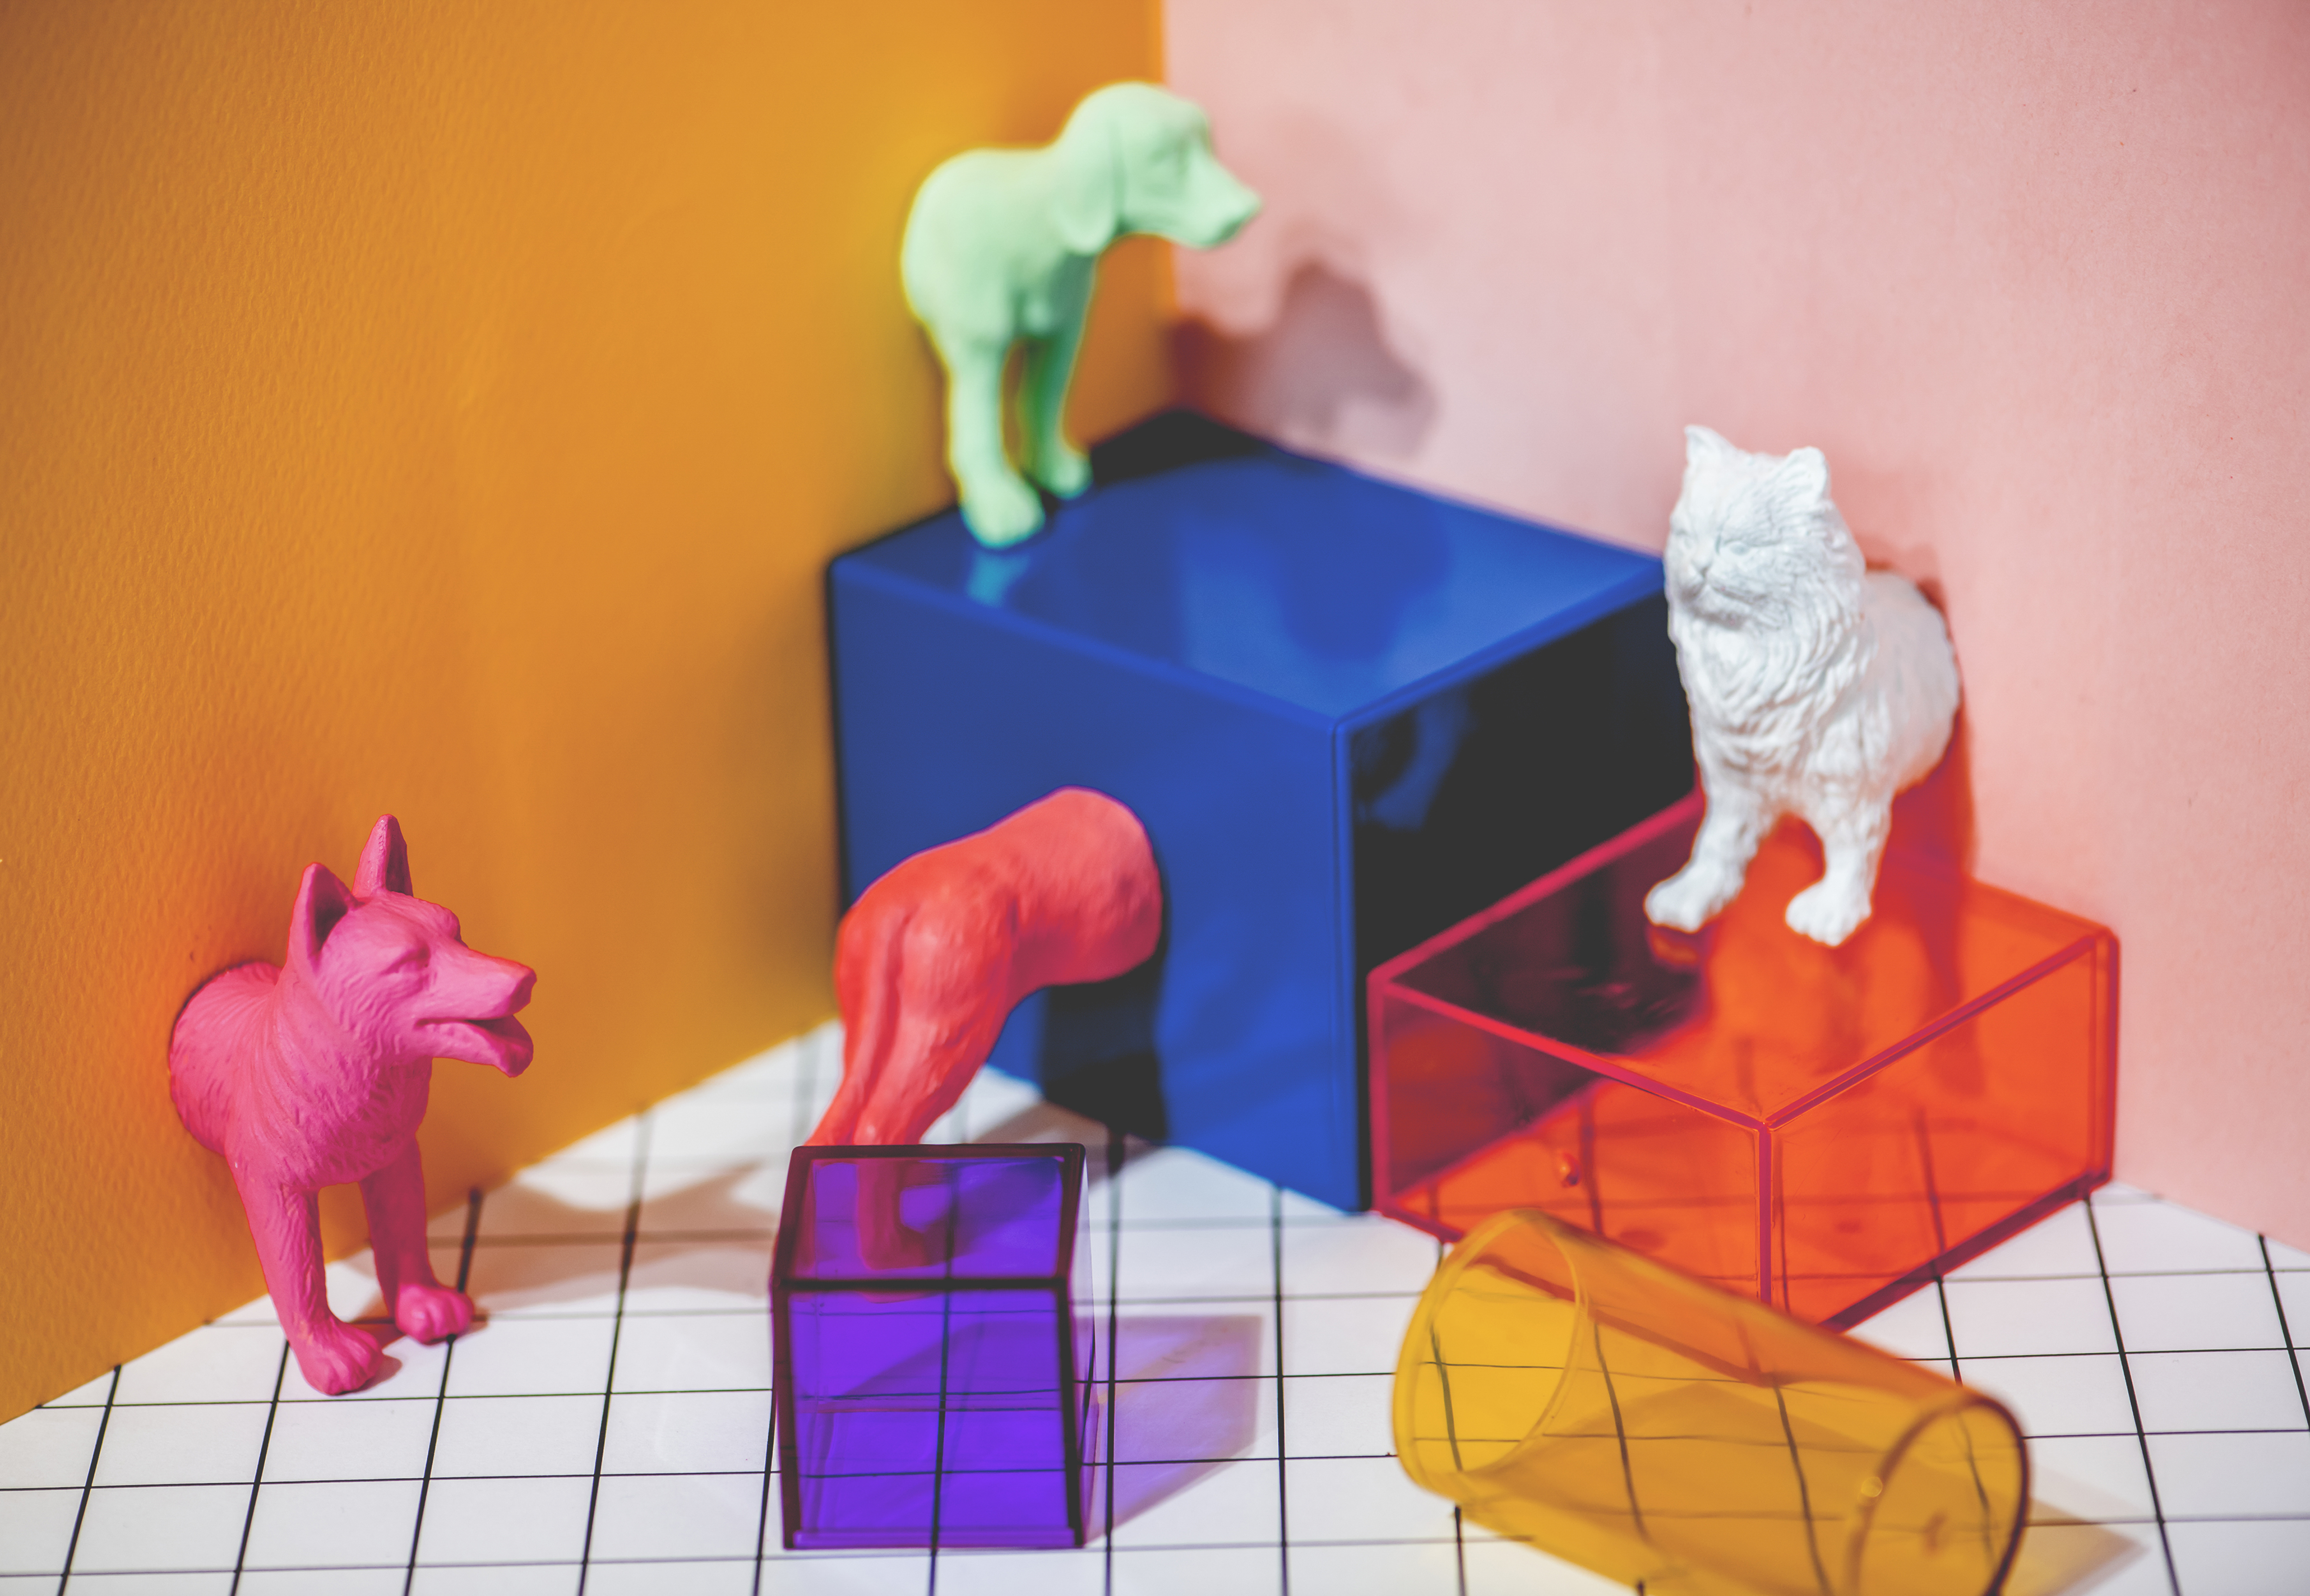
abstract, animal, background, canine, cat, colorful, concept, creative, cube, decoration, dog, feline, figure, fun, joy, little, mini, miniature, model, neon, orange, pattern, pet, pink, plastic, play, pop, shape, small, symbol, textured, tiny, toy, playset, animation, toy block, fictional character